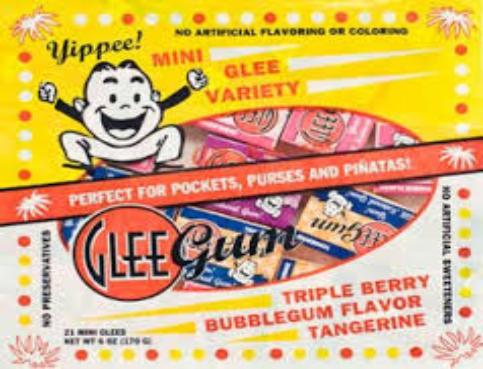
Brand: Glee Gum
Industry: Food